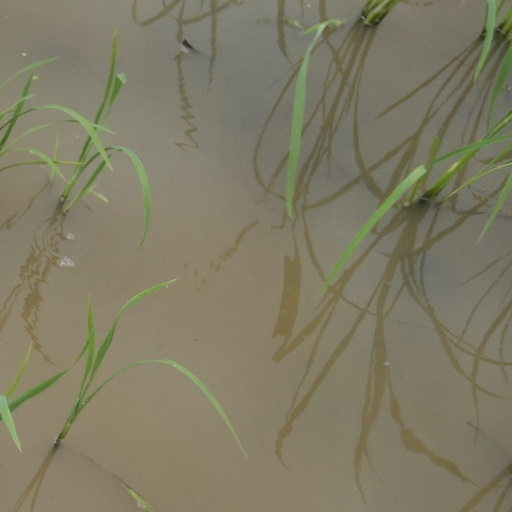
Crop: rice